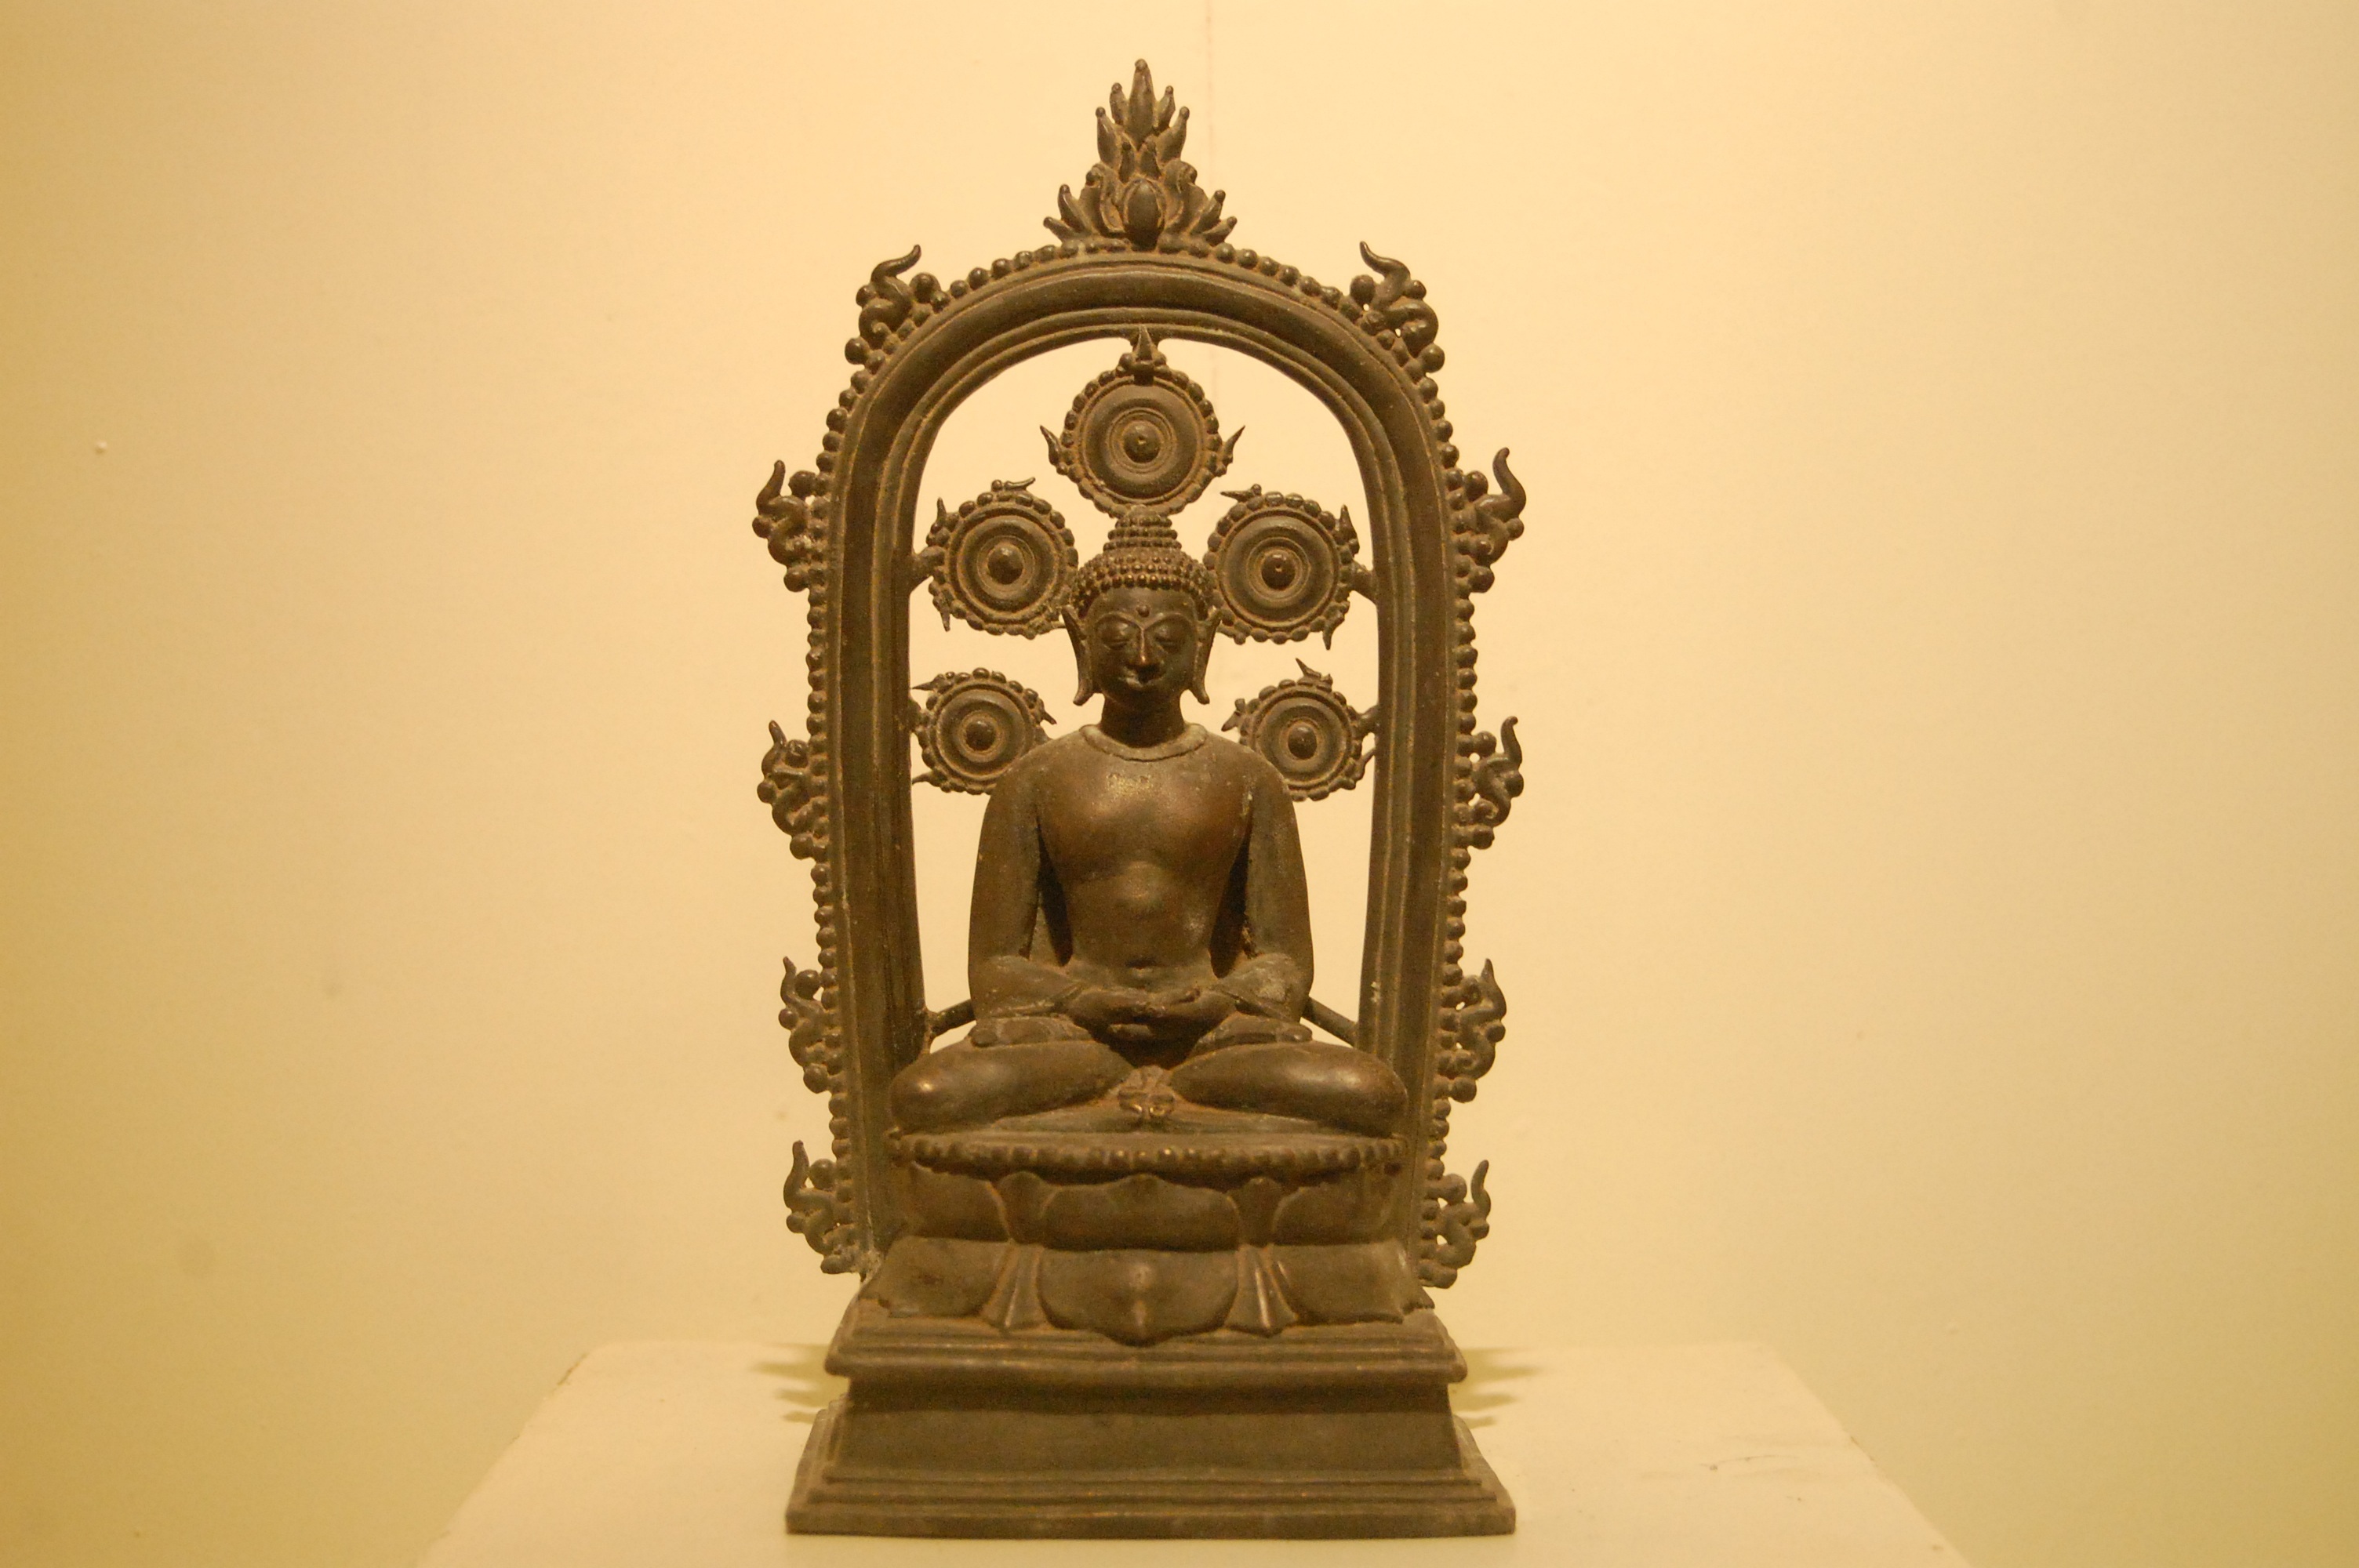
antique, old, monument, statue, museum, ancient, historic, sculpture, art, temple, archeology, culture, history, heritage, historical, carving, traditional, gautama buddha, ancient history